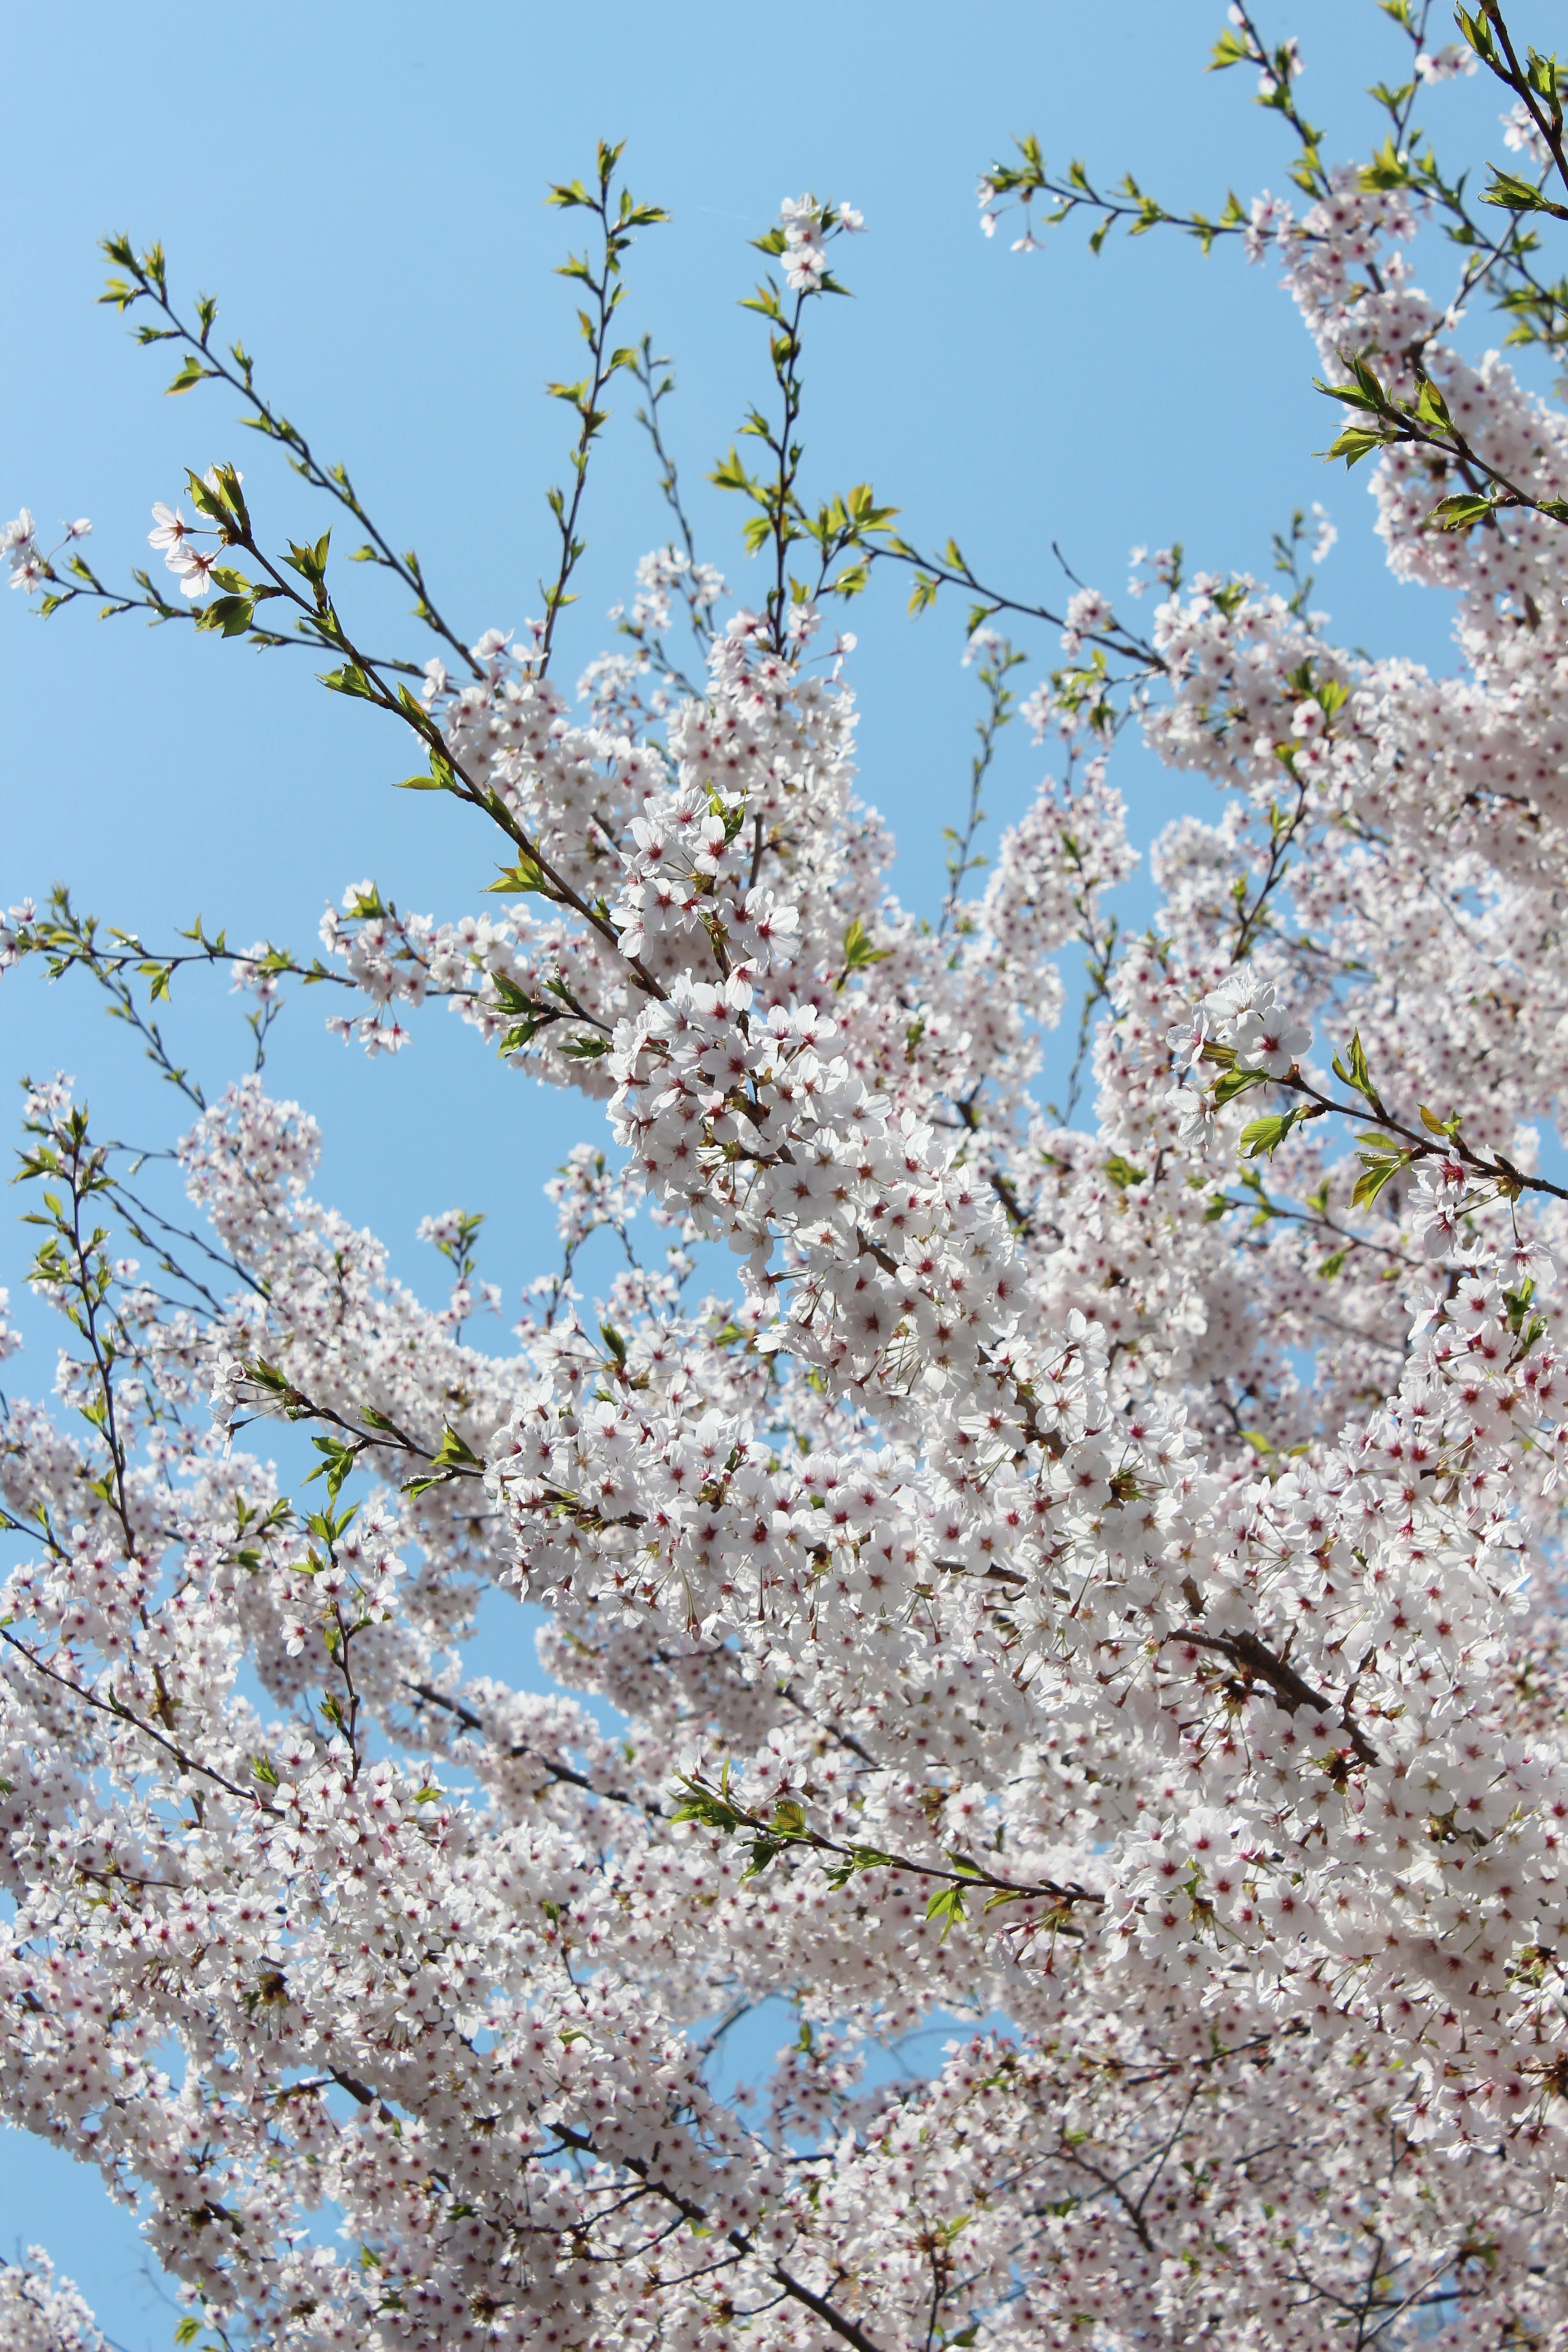
branch, blossom, plant, sky, flower, food, spring, produce, botany, flora, cherry blossom, flowers